Stonytown Road

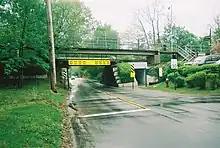
The LIRR overpass over Stonytown Road in Plandome

Stonytown Road's western terminus is at the intersection of Plandome Road and North Plandome Road in Plandome Manor. Continuing east, it passes Leeds Pond and enters Plandome, continuing towards the east, passing the Plandome Country Club. It then continues east, crossing underneath the Long Island Rail Road's Port Washington Branch and a portion of the platform at the Plandome LIRR station before re-entering Plandome Manor. The road continues through Plandome Manor until entering Flower Hill just west of Manhasset Woods Road. Stonytown Road then continues through Flower Hill to its eastern terminus, at Port Washington Boulevard (NY 101).